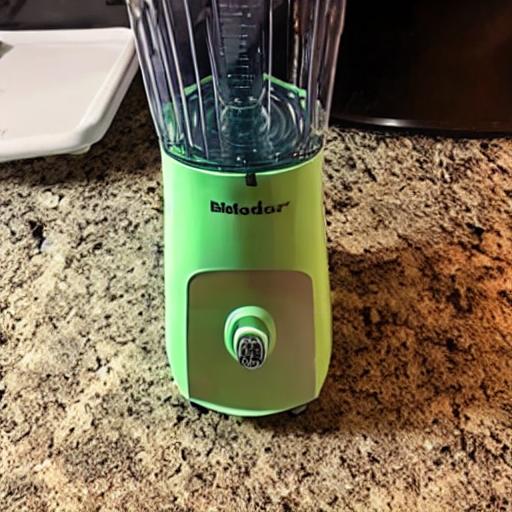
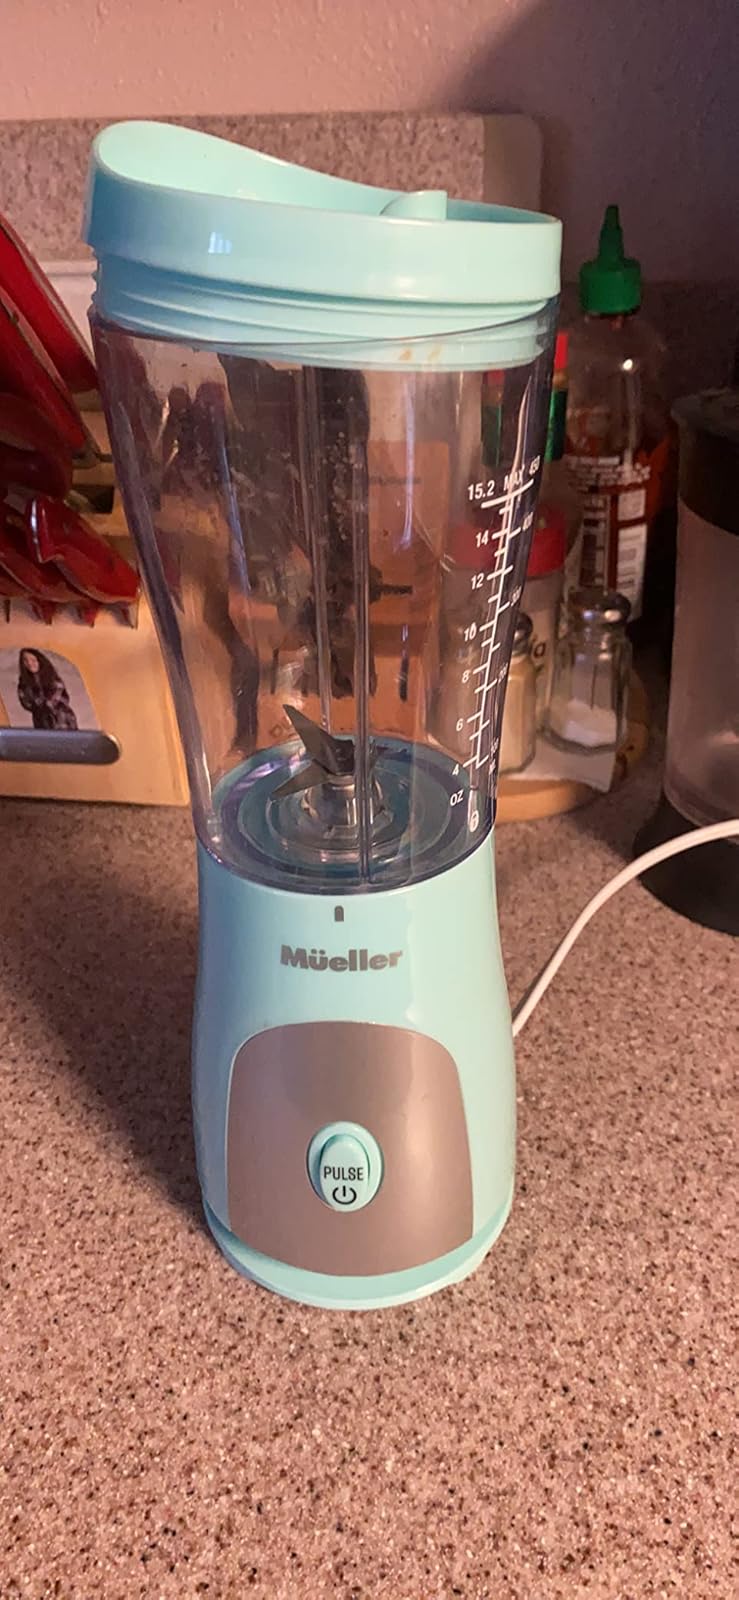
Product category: items_blender
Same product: no